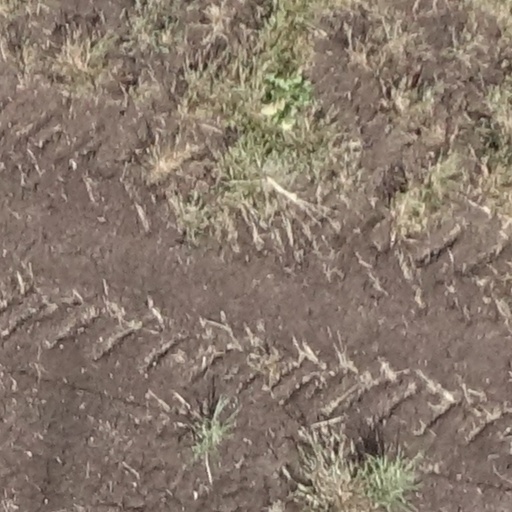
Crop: sorghum